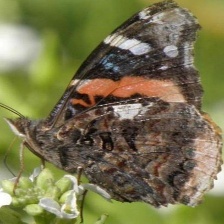
Species: RED ADMIRAL
Butterfly family (ImageNet category): admiral